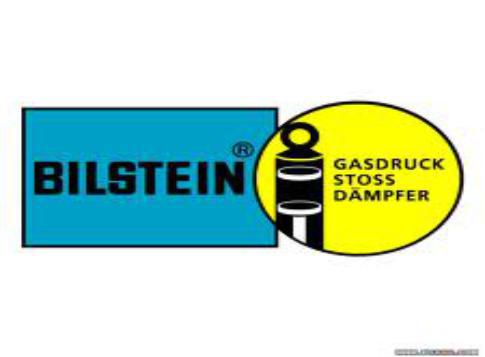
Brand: Bilisten
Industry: Transportation